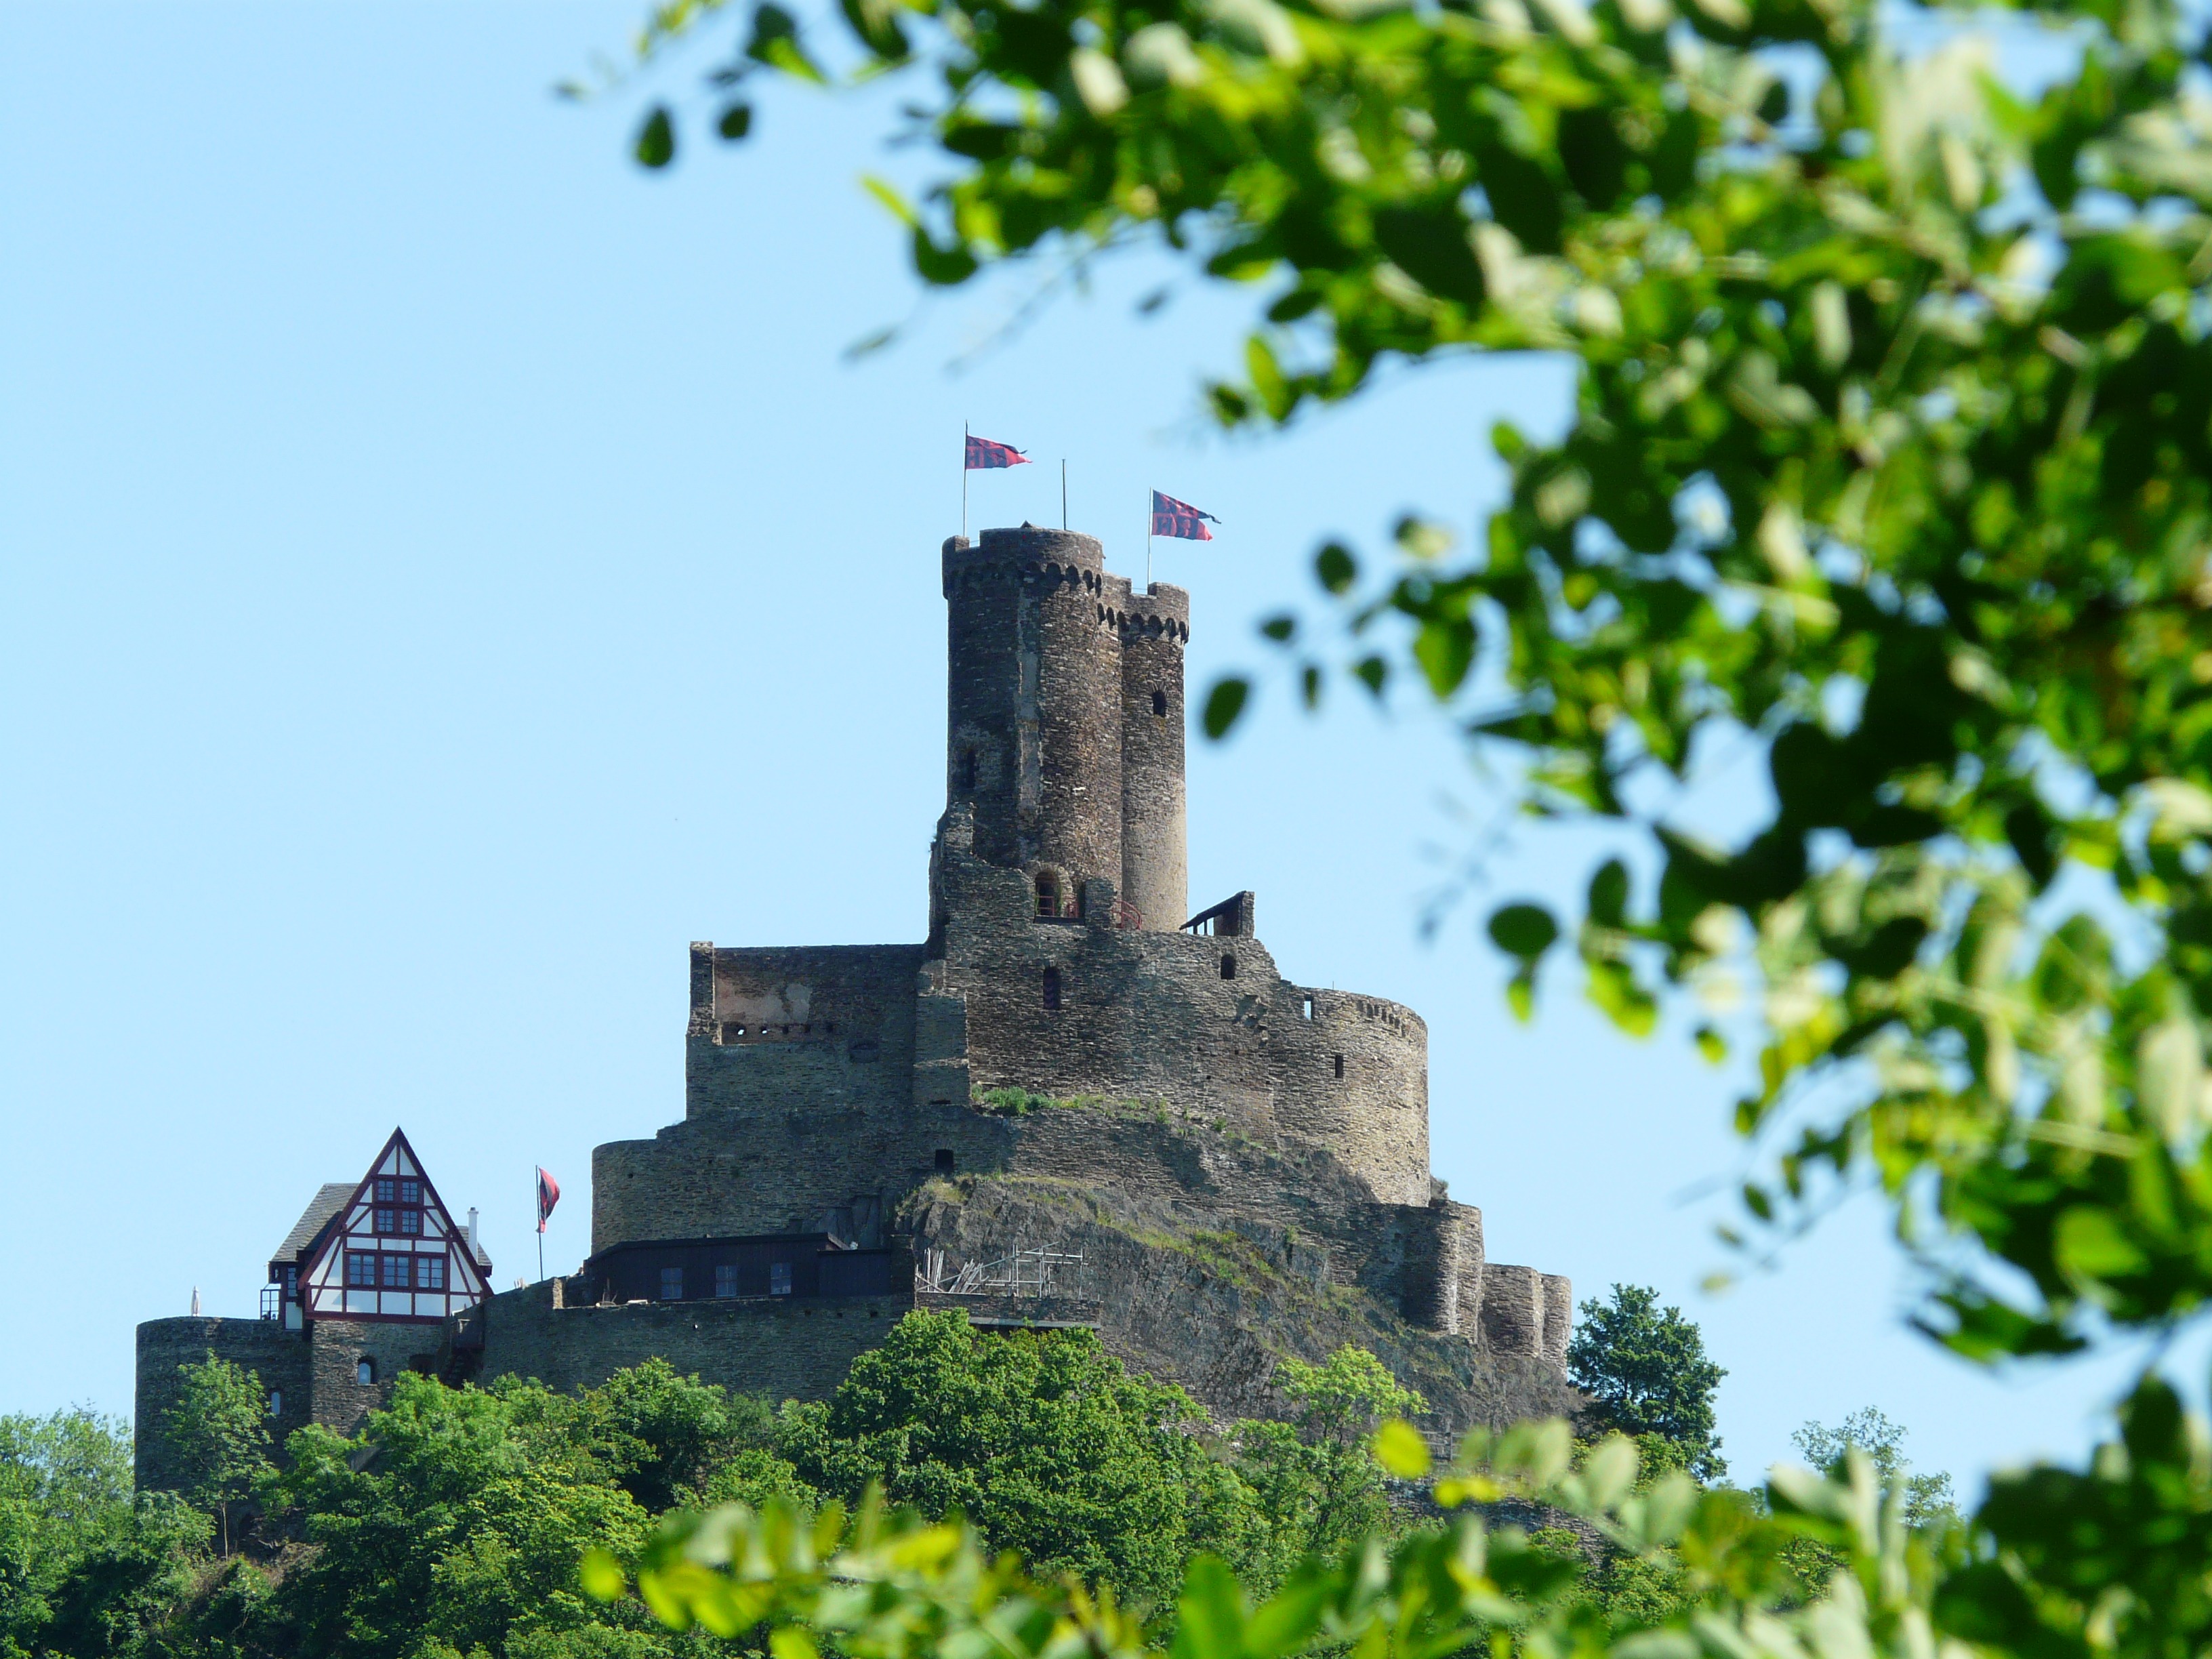
house, flower, building, chateau, tower, castle, fortification, ruin, fortress, keep, middle ages, mosel, rural area, double tower, knight's castle, burgruine jeffstevenstone, ehrenburg, brodenbach, double tower keep, honorary valley